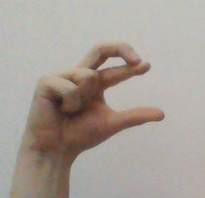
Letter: thal